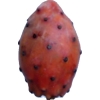
Label: cactus_fruit_red